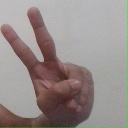
अक्षर: ऐ